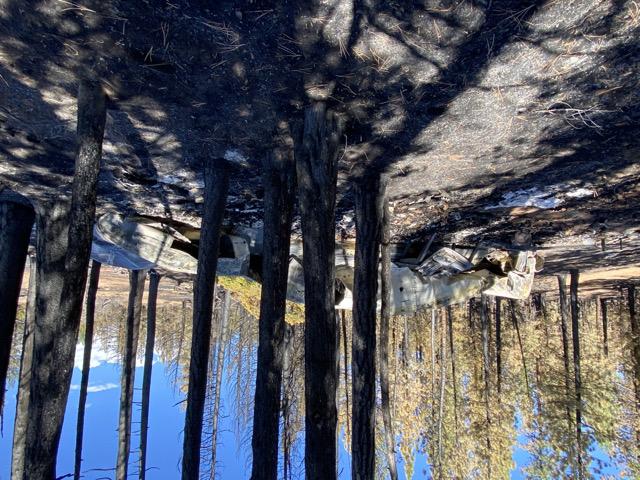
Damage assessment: destroyed